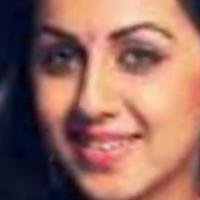
Age group: age 31-40